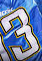
Number: 3